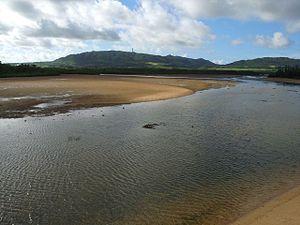
Cet article recense les zones humides du Japon concernées par la convention de Ramsar.
Le parc national d'Iriomote-Ishigaki est un parc national japonais situé dans la préfecture d'Okinawa, sur les îles Yaeyama. Le parc a été fondé le 15 mai 1972 et couvre une surface de 125,06 km². Il comprend les îles d'Iriomote et d'Ishigaki.